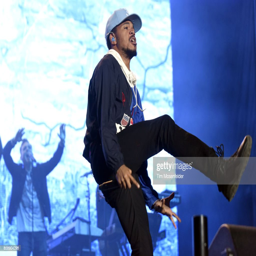
music video performer performs during festival .